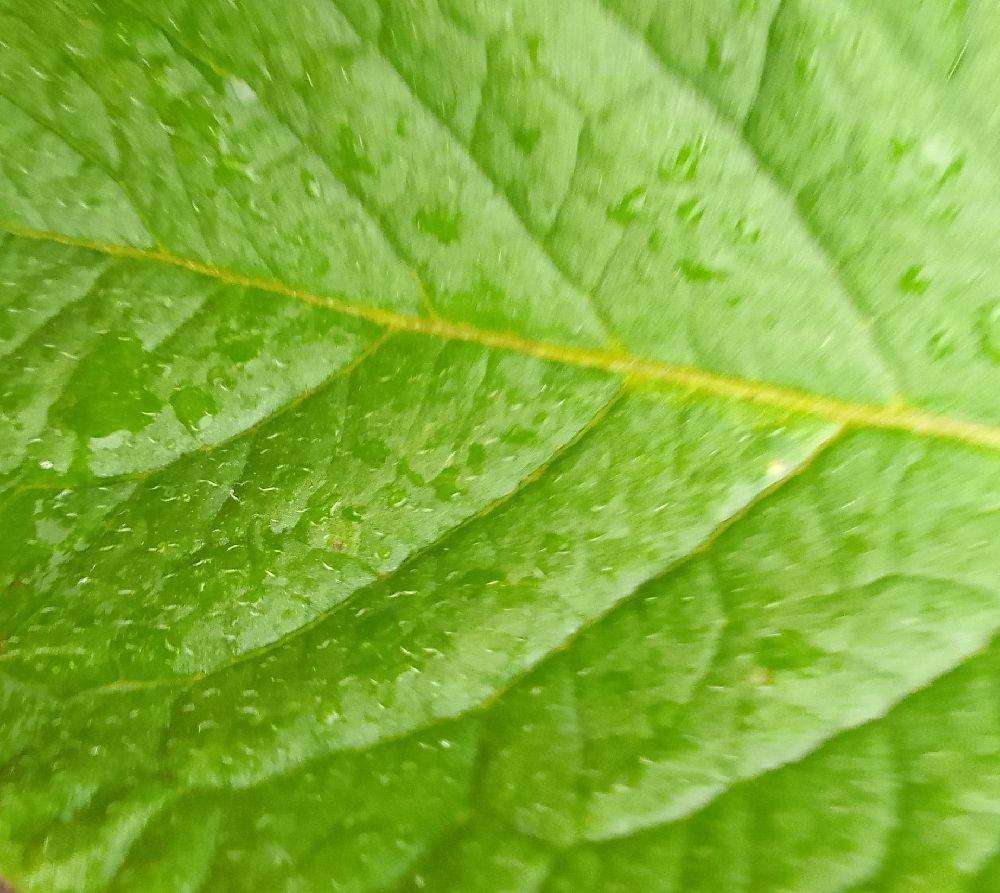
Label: Healthy